Sampsoniyevskoye Municipal Okrug

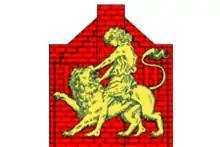
Flag of Sampsonievskoe (St Petersburg) depicting the biblical Samson tearing up the lion that attacked him. The red brick wall in the background is typical of the 19th-century factories' architecture of the area.

The district and okrug inventory and boundaries were defined by the Act of Saint Petersburg on Territorial Division of Saint Petersburg of 2005 (subsequently updated):